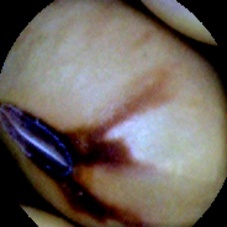
Label: Spotted